John Paul Jones Memorial

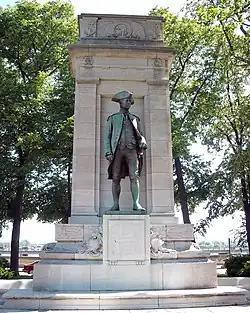
John Paul Jones Memorial in 2008

The John Paul Jones Memorial, also known as Commodore John Paul Jones, is a monument in West Potomac Park, Washington, D.C. The memorial honors John Paul Jones (1747–1792), the United States' first naval war hero, who received the Congressional Gold Medal after the end of the American Revolutionary War. Jones is famous for allegedly saying "I have not yet begun to fight!" during the Battle of Flamborough Head.